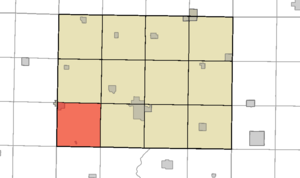
Weaver Township est un township, du comté de Humboldt en Iowa, aux États-Unis.